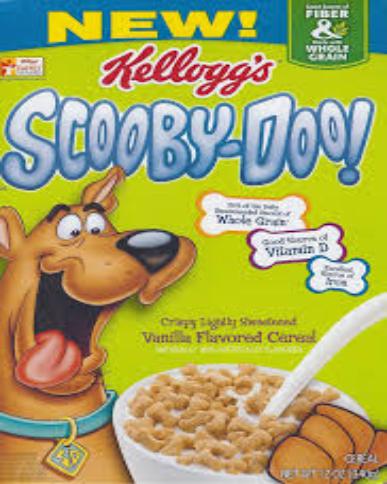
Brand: Berry Bones Scooby-Doo
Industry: Food